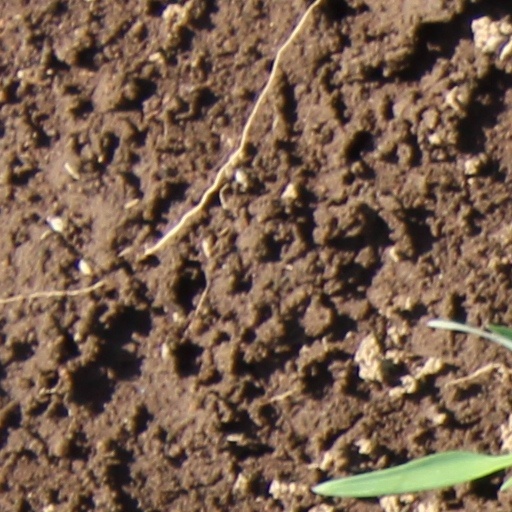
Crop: wheat